Aleksei Grishin

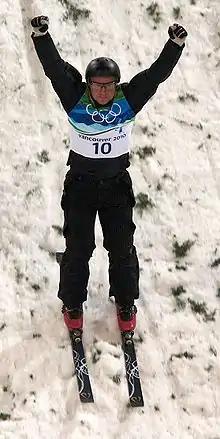
Grishin at the 2010 Winter Olympics

He placed 16th place at the 2009 Freestyle World Ski Championships.